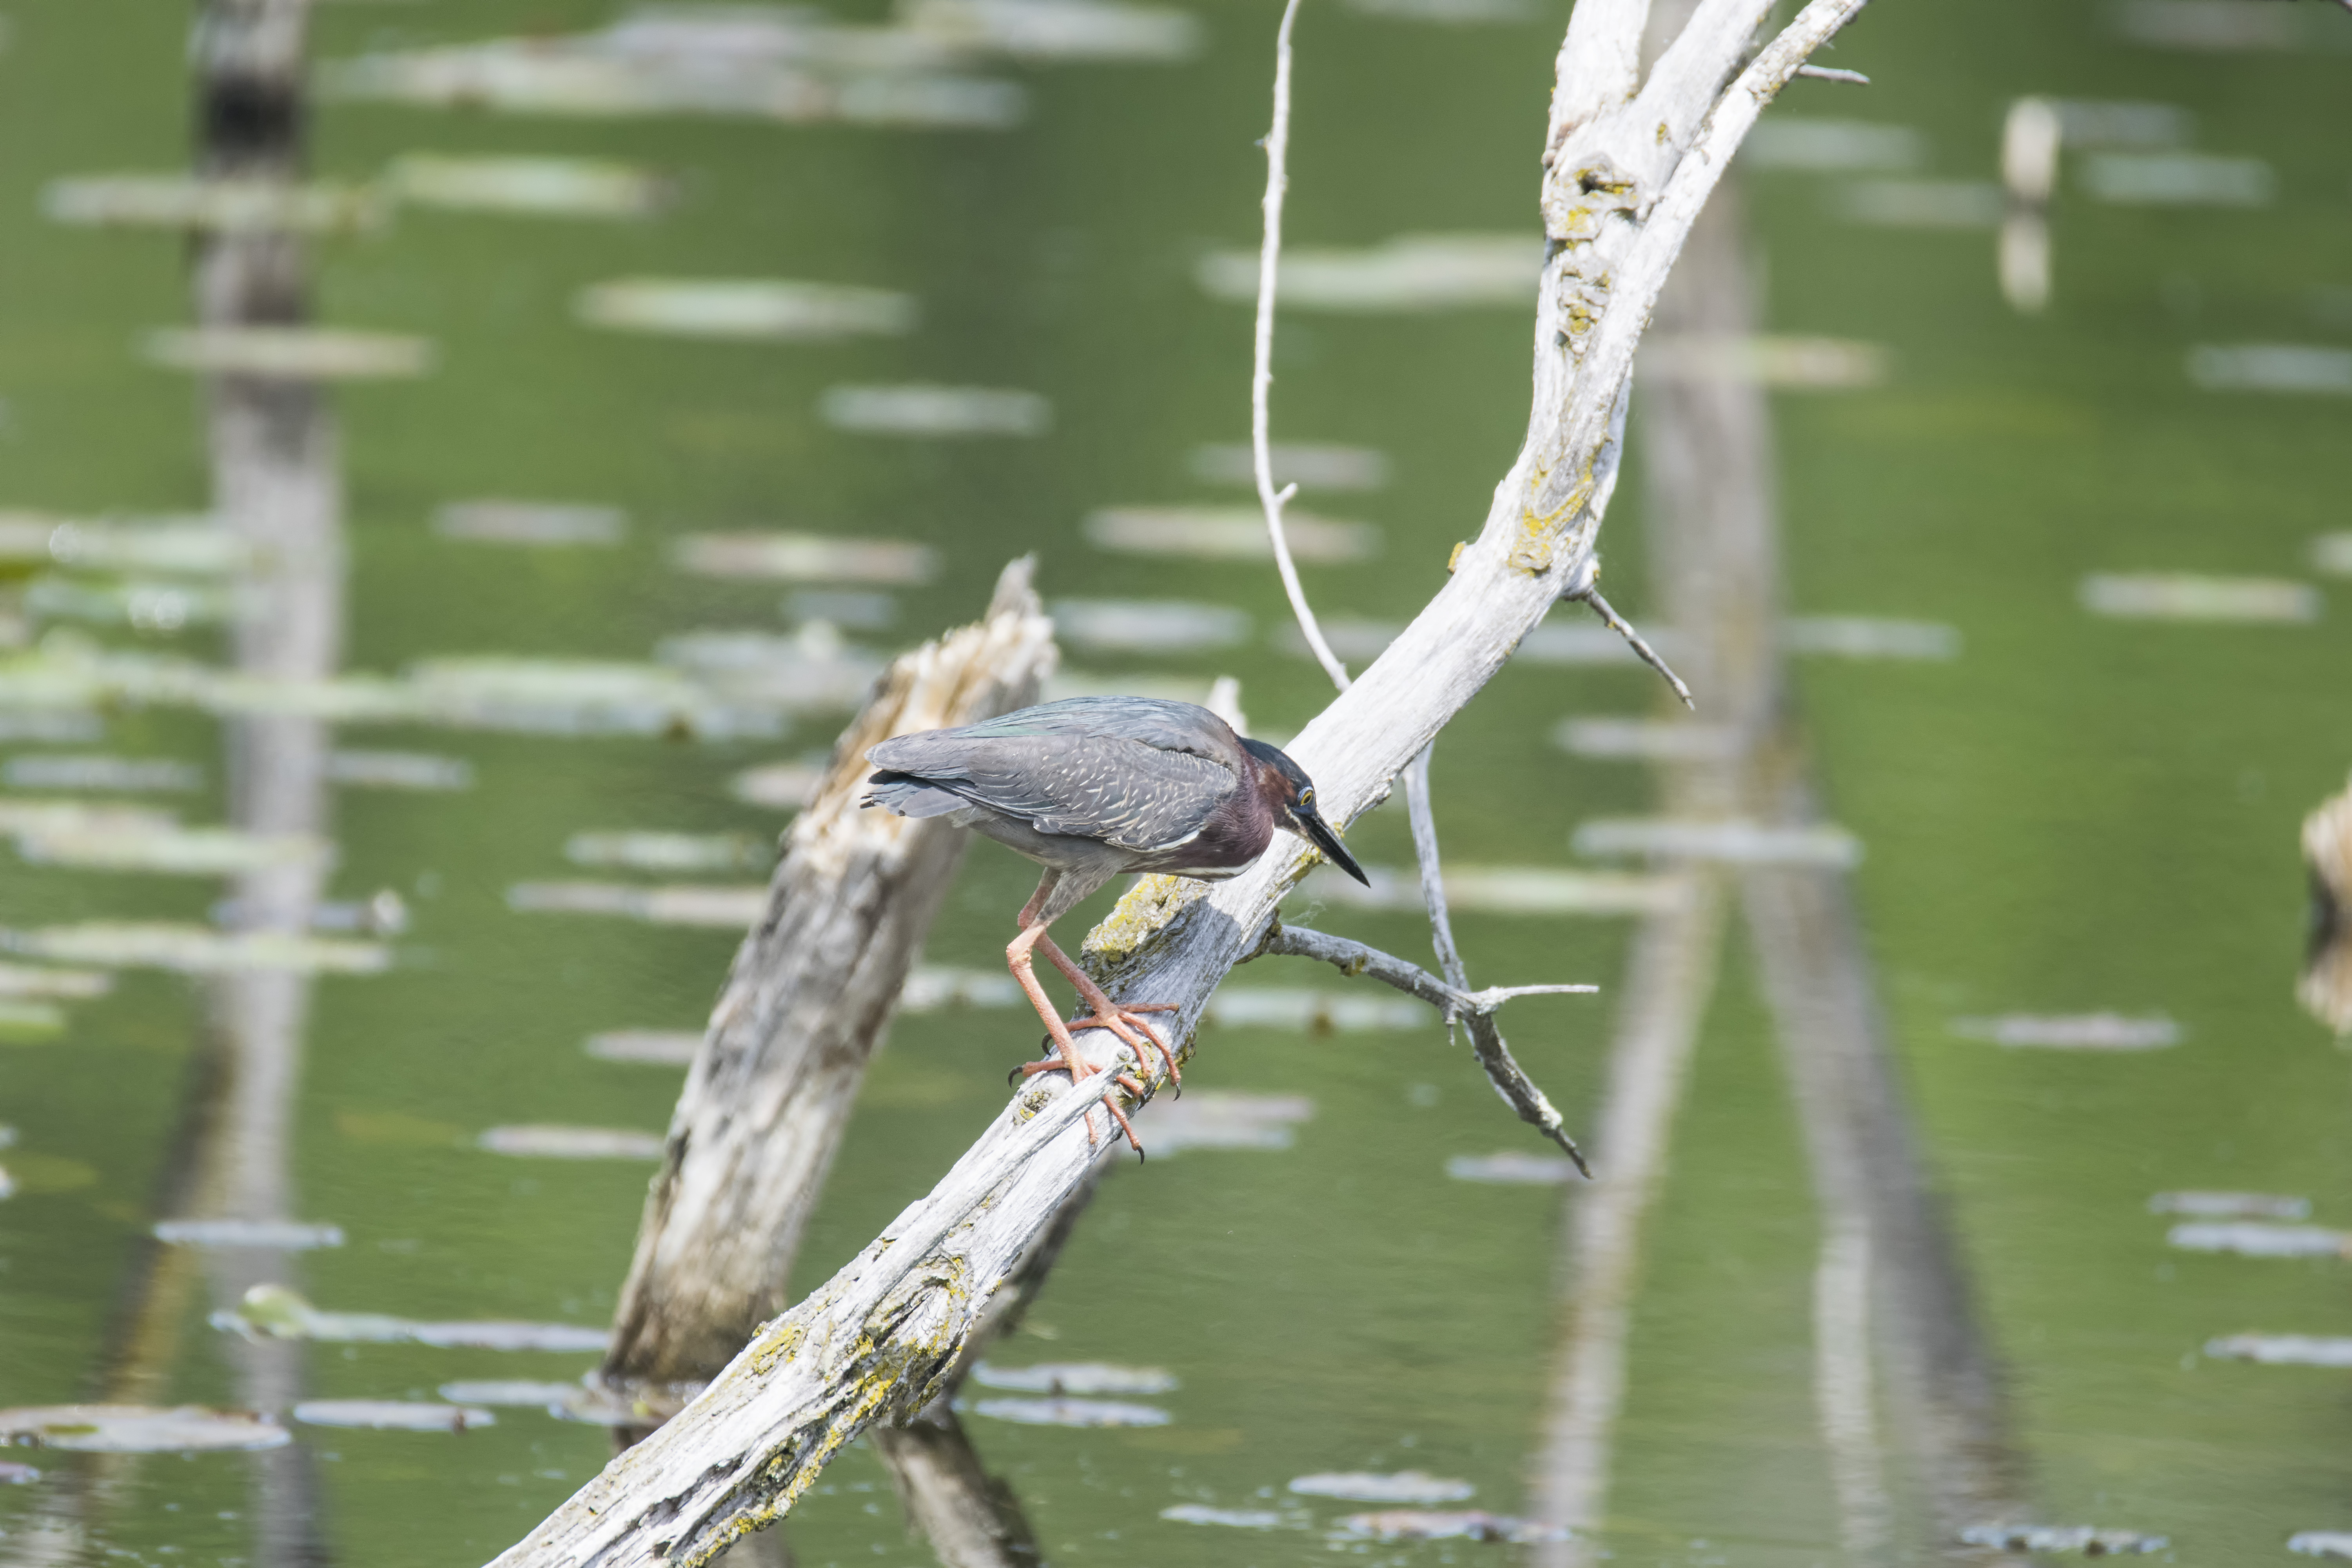
nature, branch, bird, wing, wildlife, green, fauna, canada, vert, quebec, heron, water bird, shorebird, sherbrooke, oiseau, perching bird